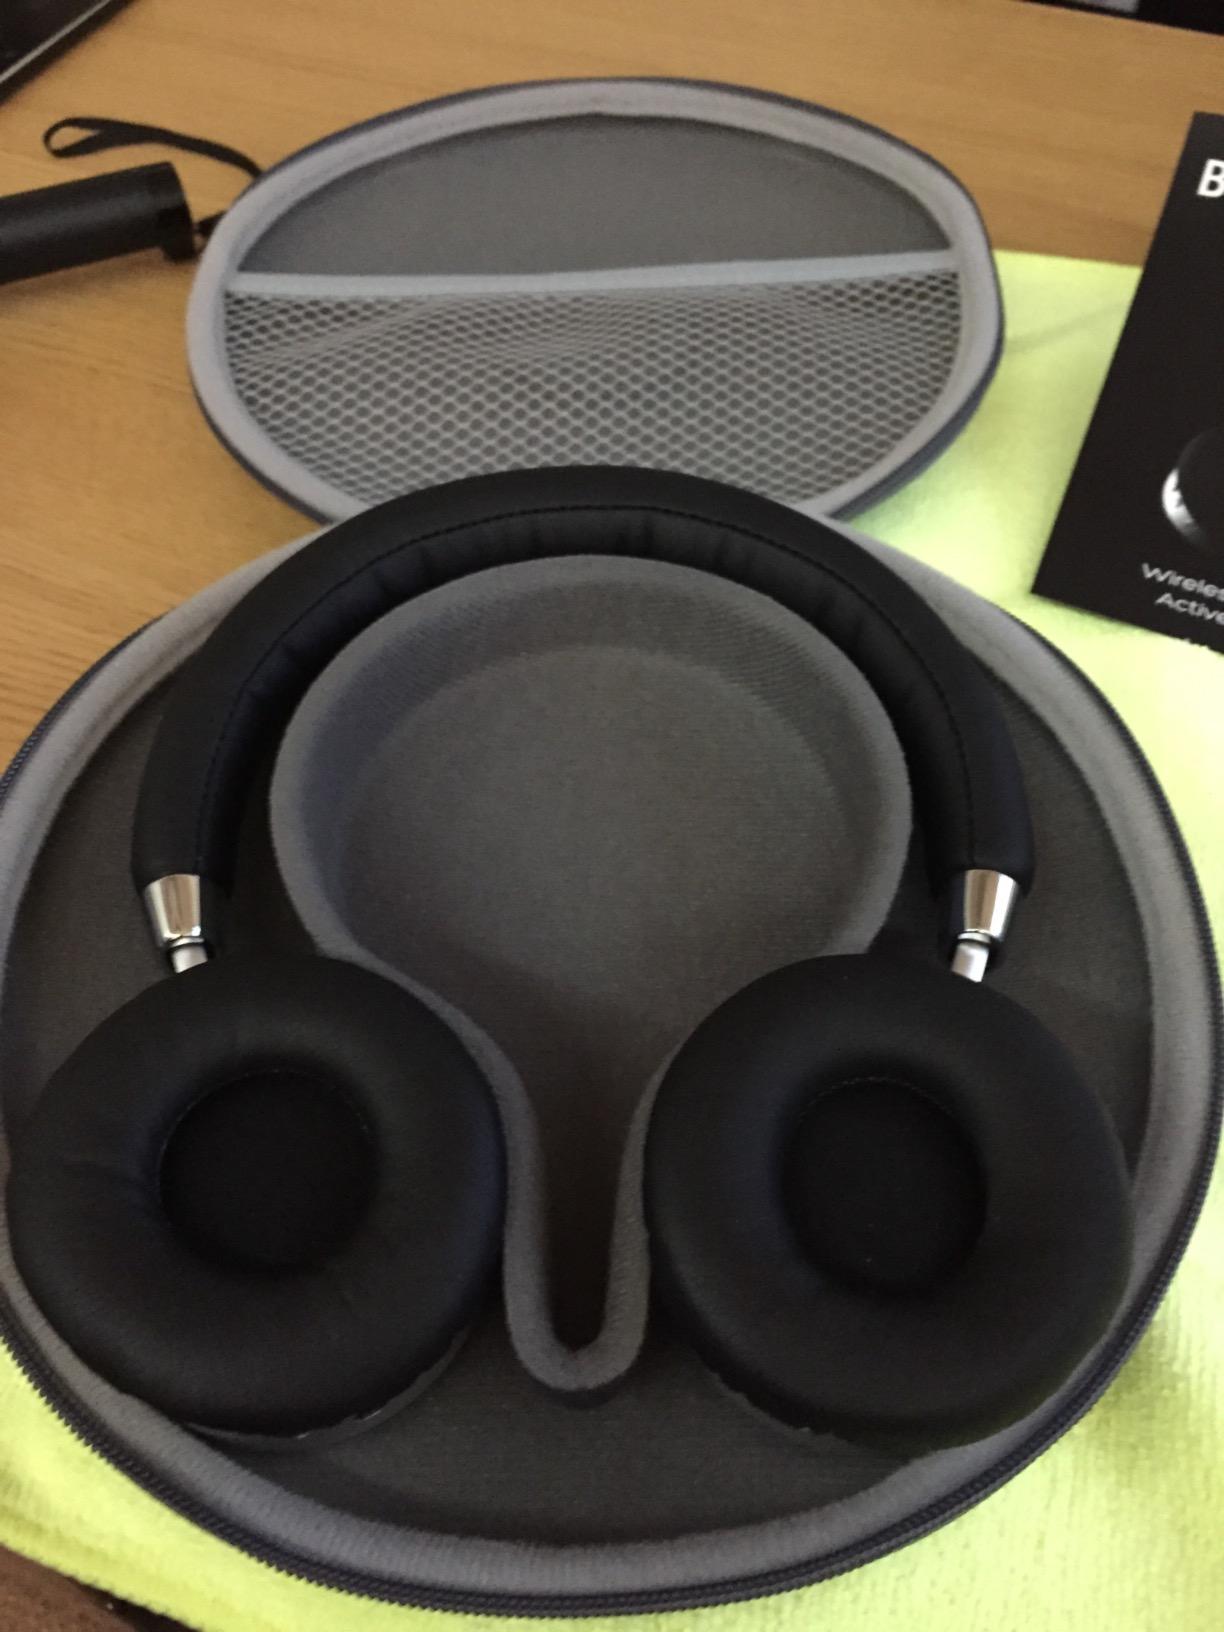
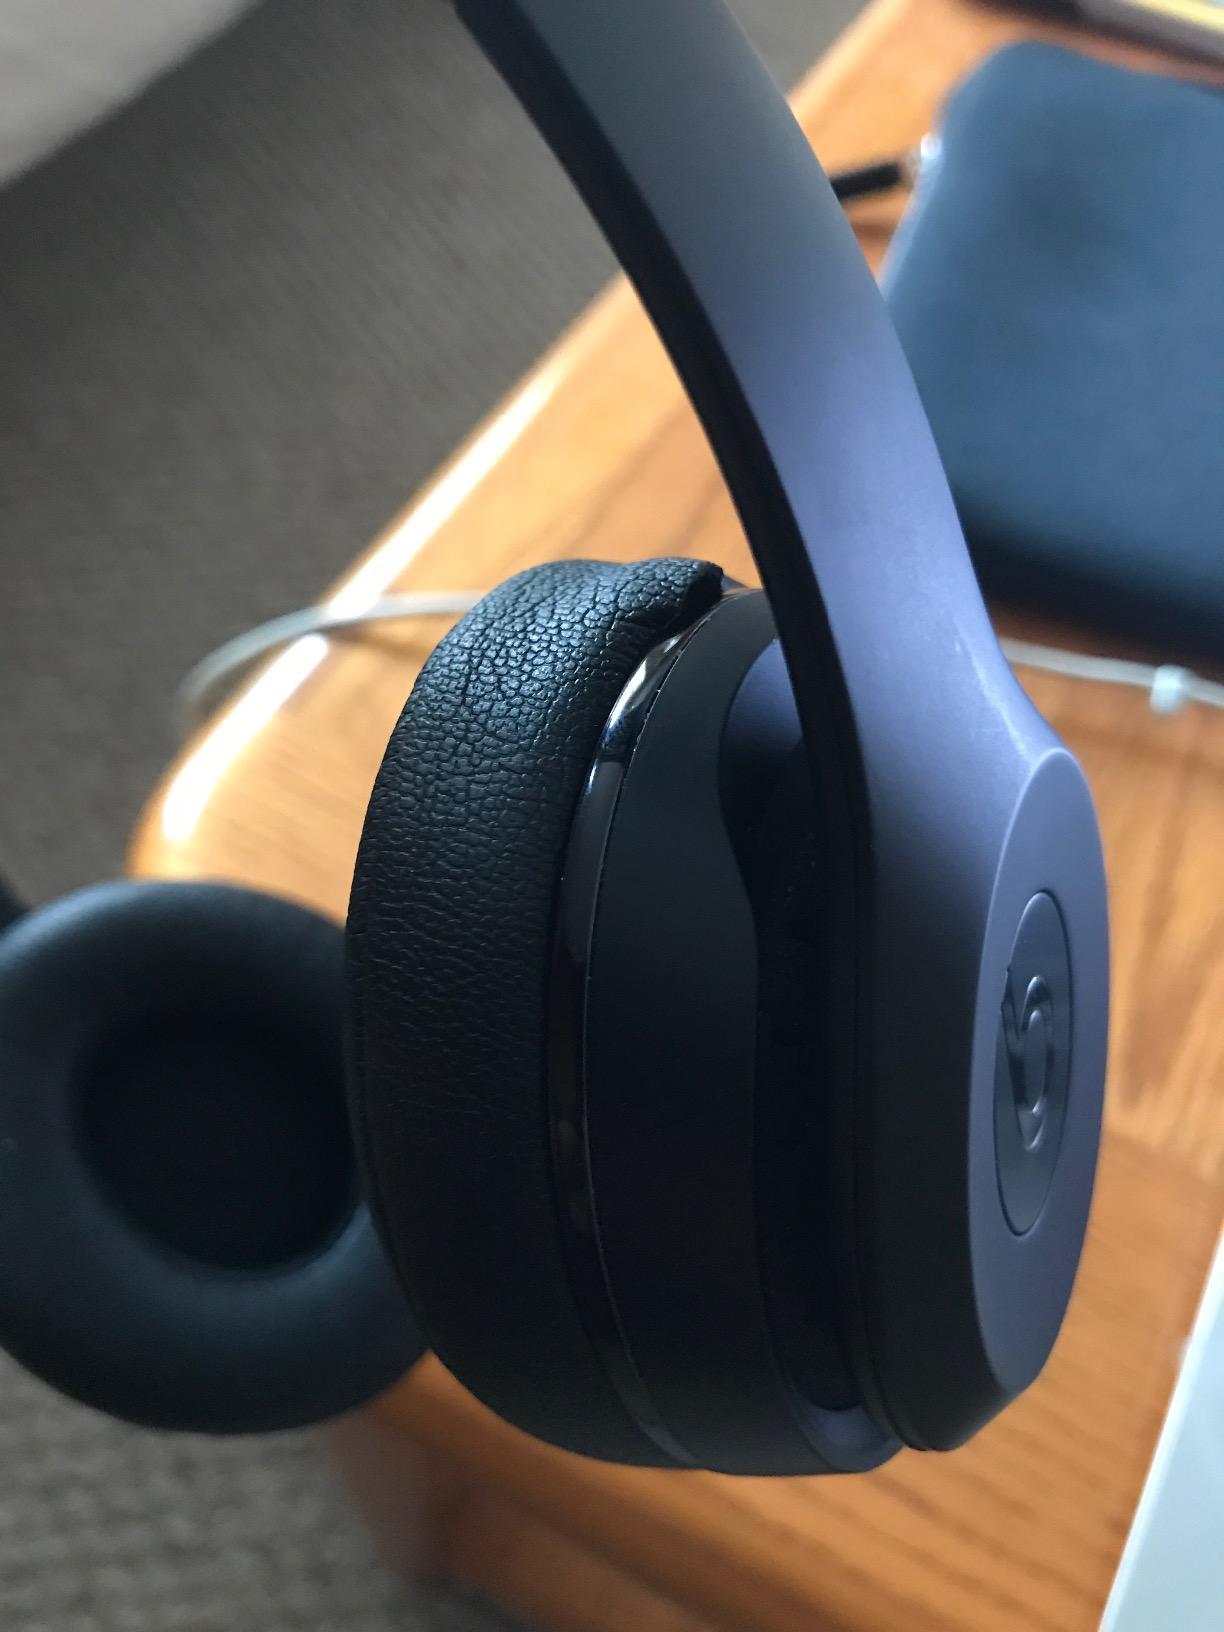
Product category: headphones
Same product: no